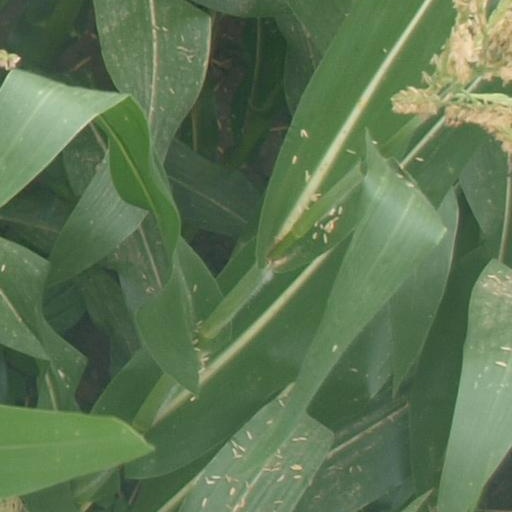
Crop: maize; corn